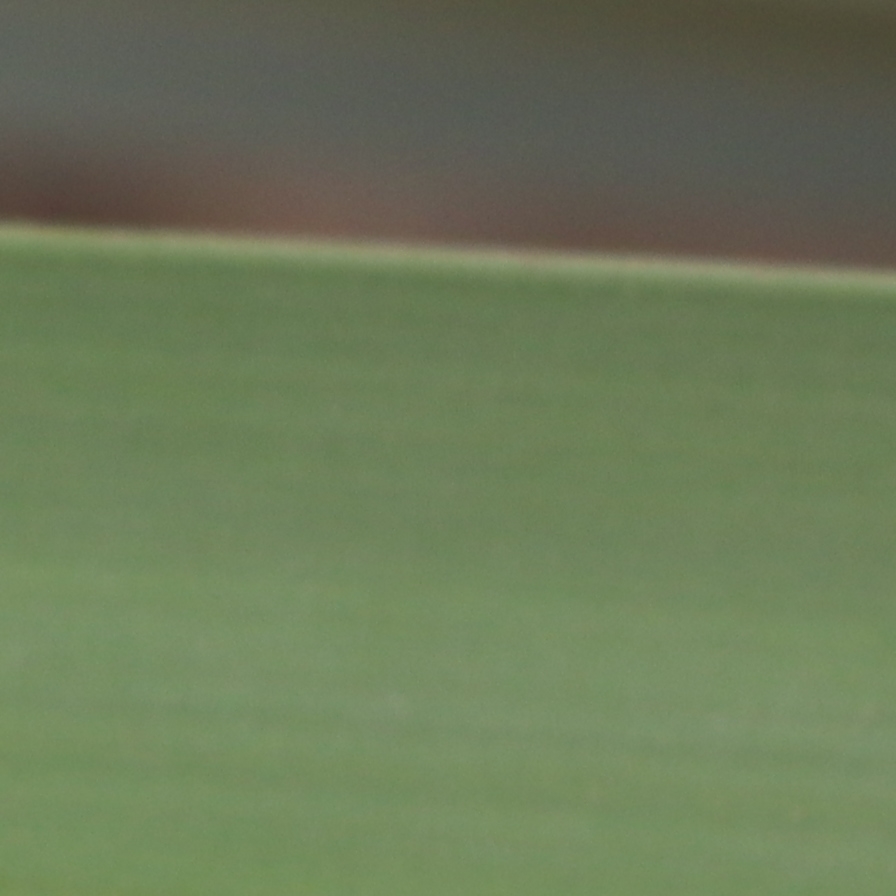
Label: Healthy